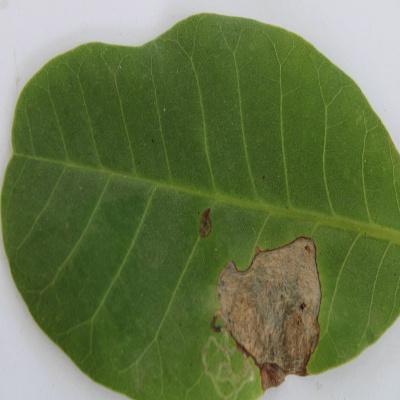
Crop: Cashew
Condition: leaf miner